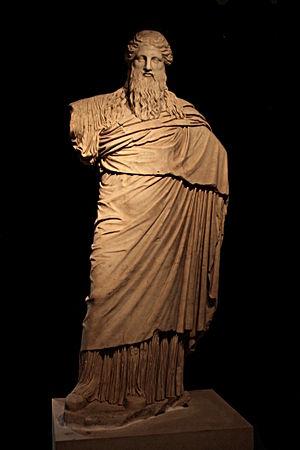
Statue de Dionysos du type de Sardanapale. copie romaine d'après d'un original grec de 350-325 av. J.-C. Provenance probable
Le Dionysos Sardanapale est une rare sculpture hellénistico-romaine, représentant le dieu Dionysos, mal nommé d'après le roi Sardanapale. Contrairement à la plupart des figurations de l'époque, représentant Dionysos comme la jeunesse agile, celui-ci est lourdement drapé, avec une couronne de lierre et une longue barbe de style archaïque ; sans doute, portait-il un thyrse dans sa main droite levée, aujourd'hui disparu. Il fait partie des collections du Musée national romain à Rome.